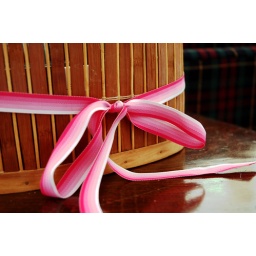
A pink ribbon around a basket full of chocolate. Sorry, i haven't taken any pictures of the chocolate.